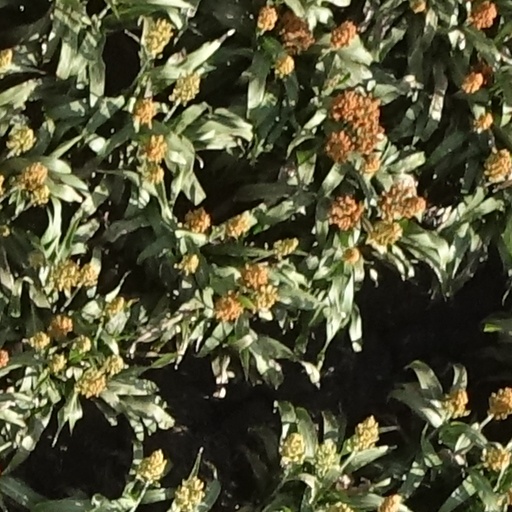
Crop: sorghum